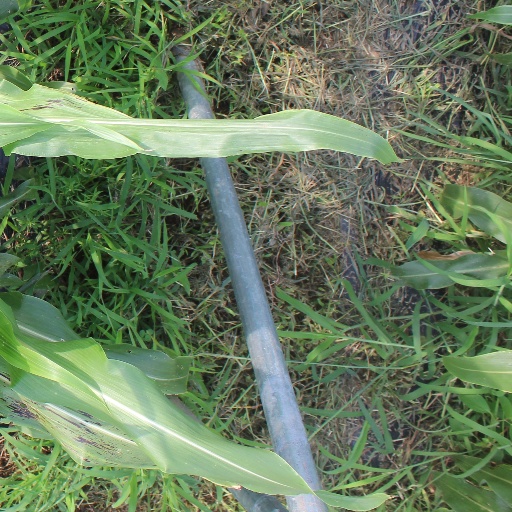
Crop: sorghum